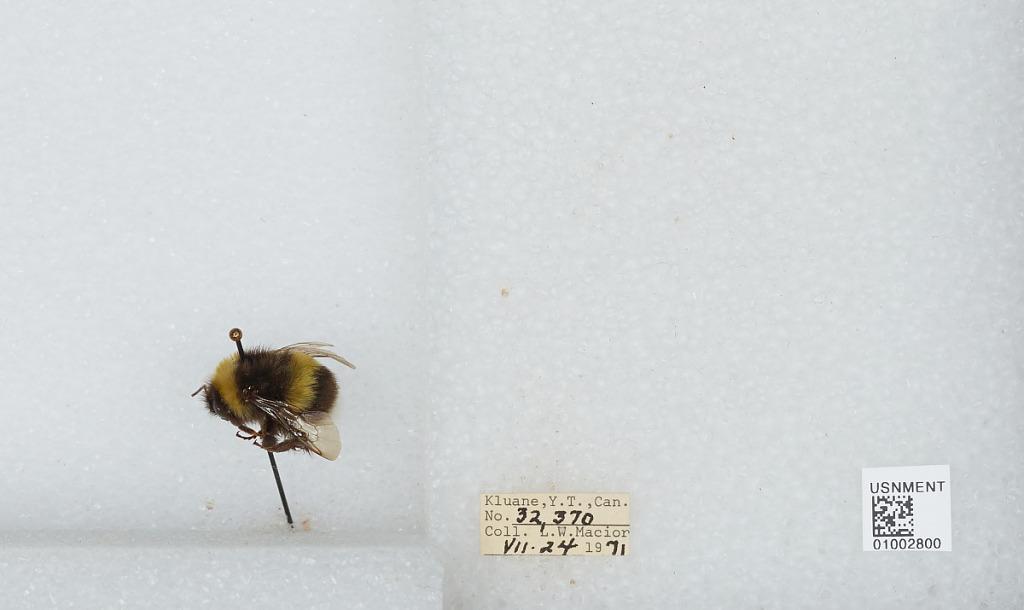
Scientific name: Bombus (Bombus) lucorum (Linnaeus)
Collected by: L. Macior
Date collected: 1971-7-24
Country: Canada
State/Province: Yukon Territory
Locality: Klaune
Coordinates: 60.7132, -139.474